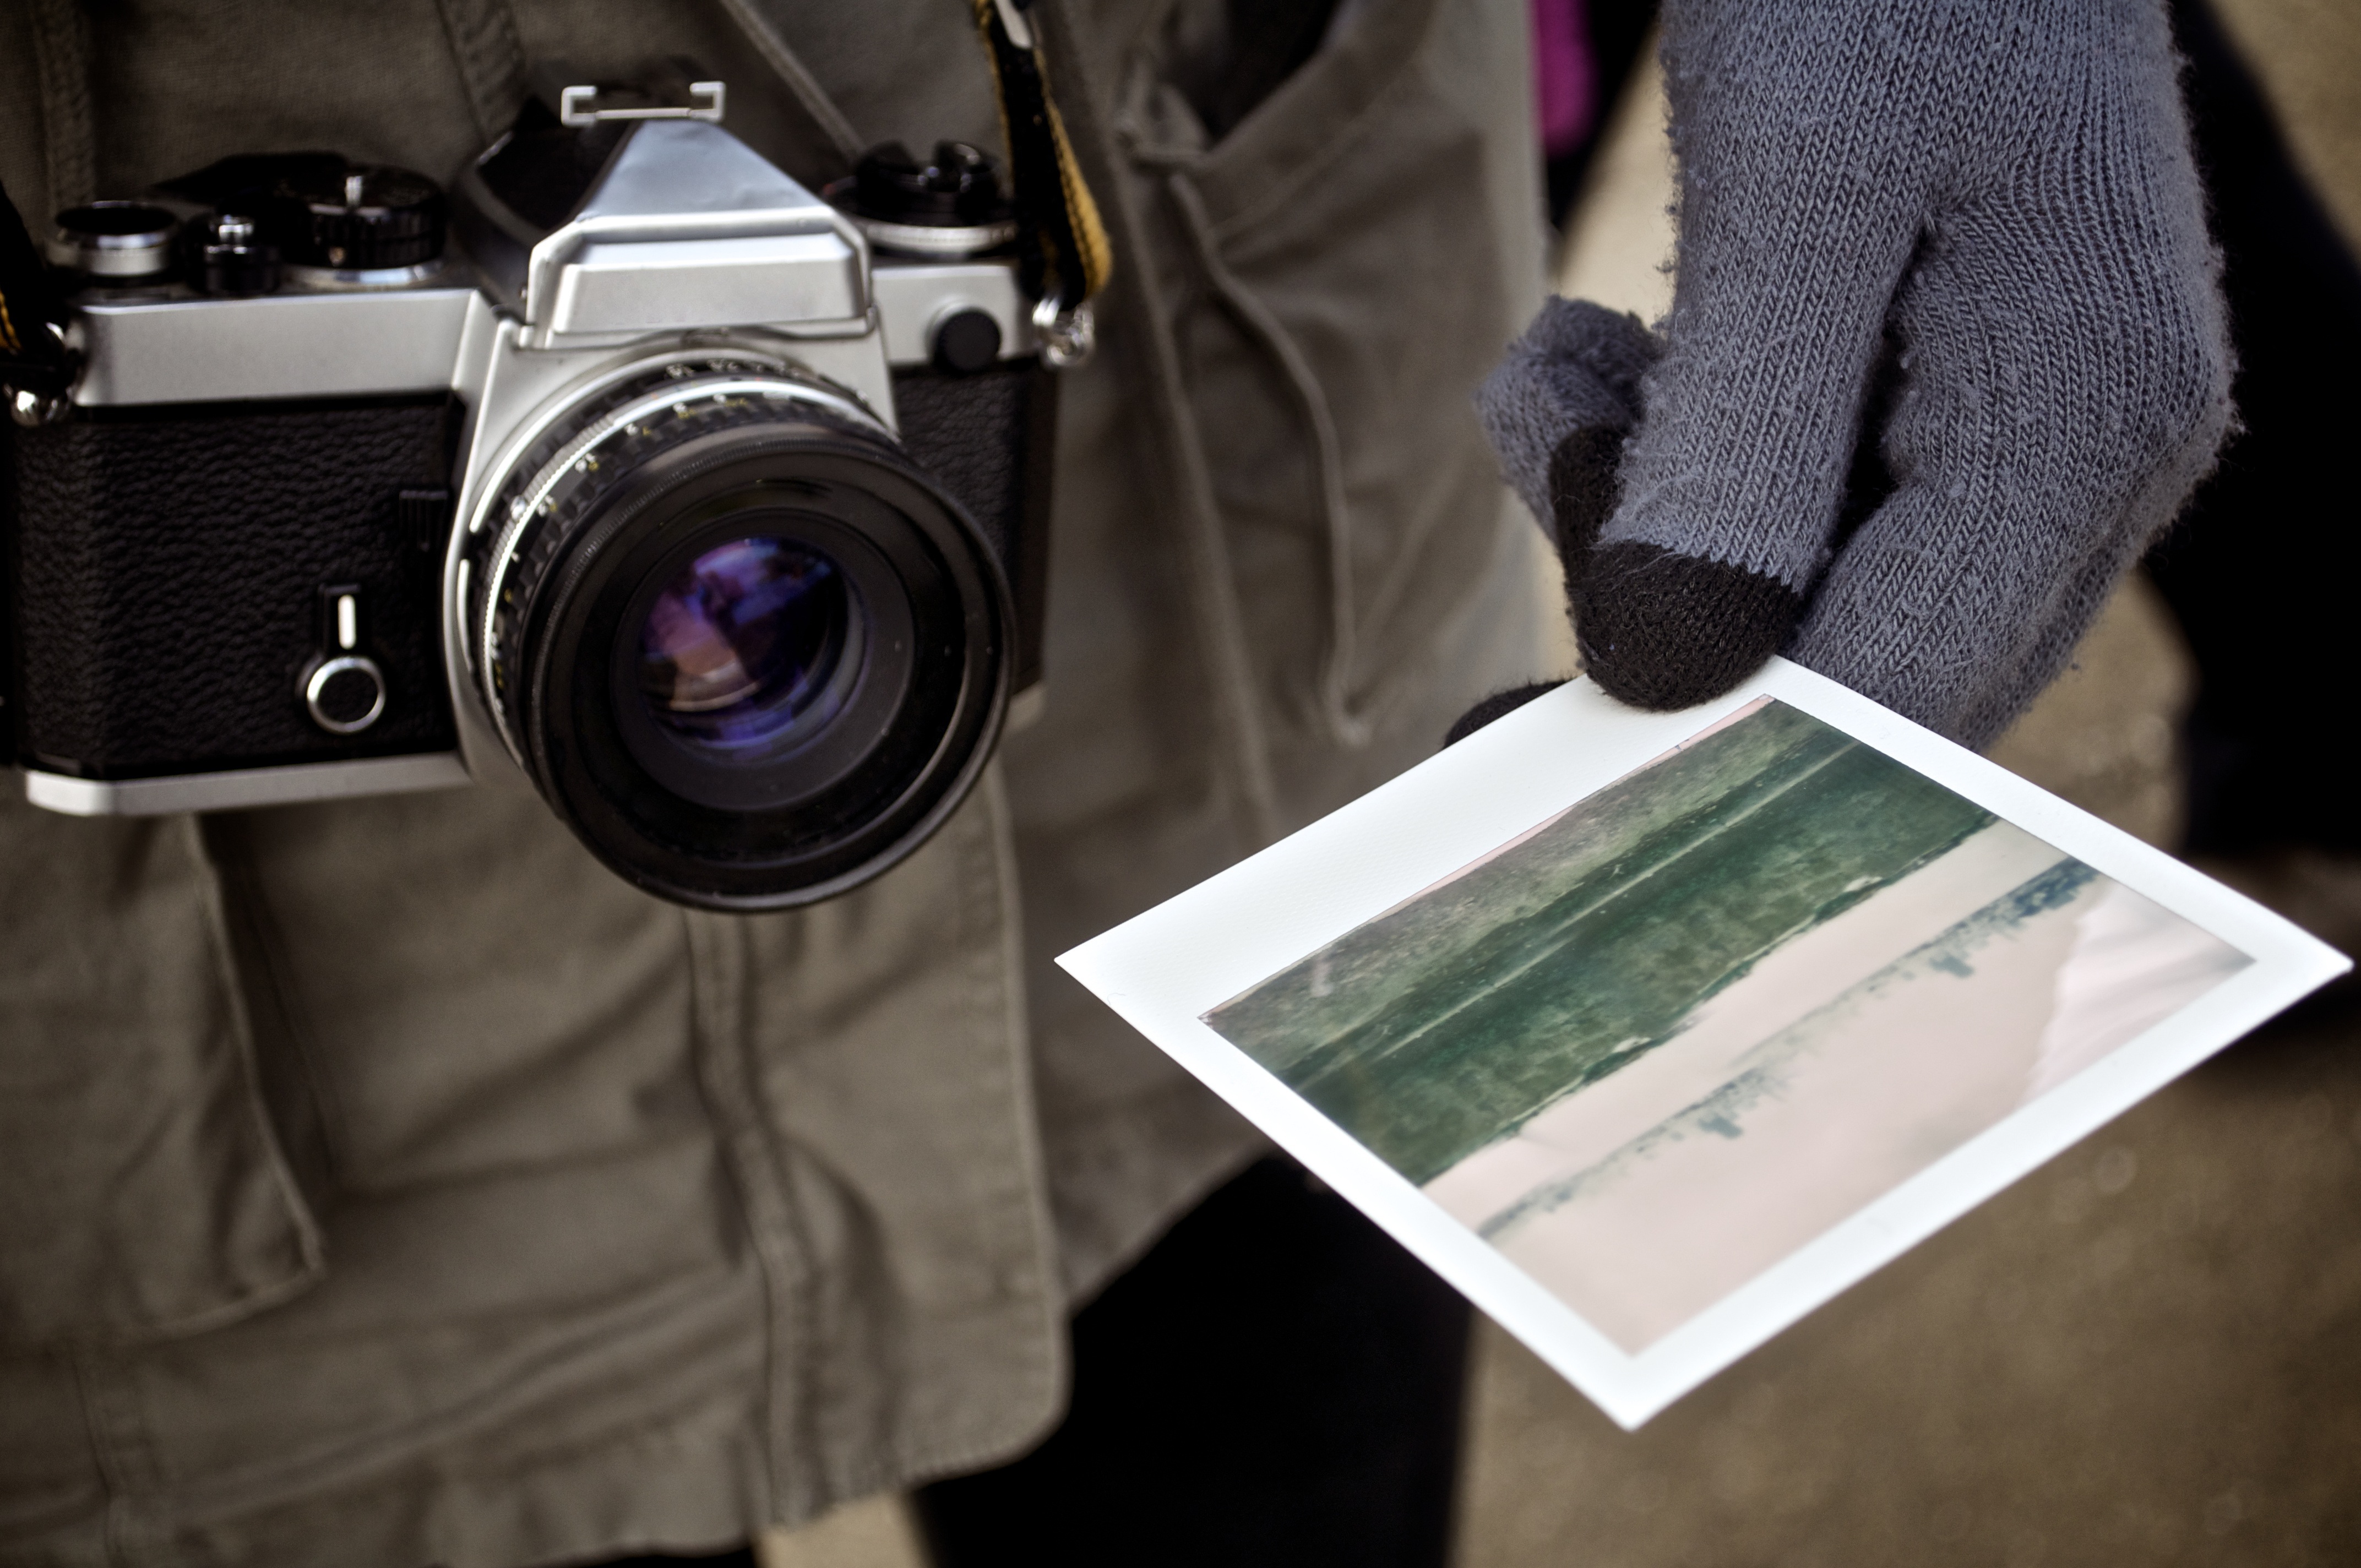
man, sea, nature, outdoor, person, people, camera, photography, vintage, retro, adventure, photo, summer, vacation, tourist, travelling, travel, portrait, young, journey, color, holiday, couple, tourism, trip, lifestyle, leisure, smiling, map, reflex camera, tour, digital camera, design, happy, women, directions, selfie, picture, photograph, image, information, taking, digital slr, single lens reflex camera, cameras optics, mirrorless interchangeable lens camera